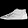
Label: Sneaker